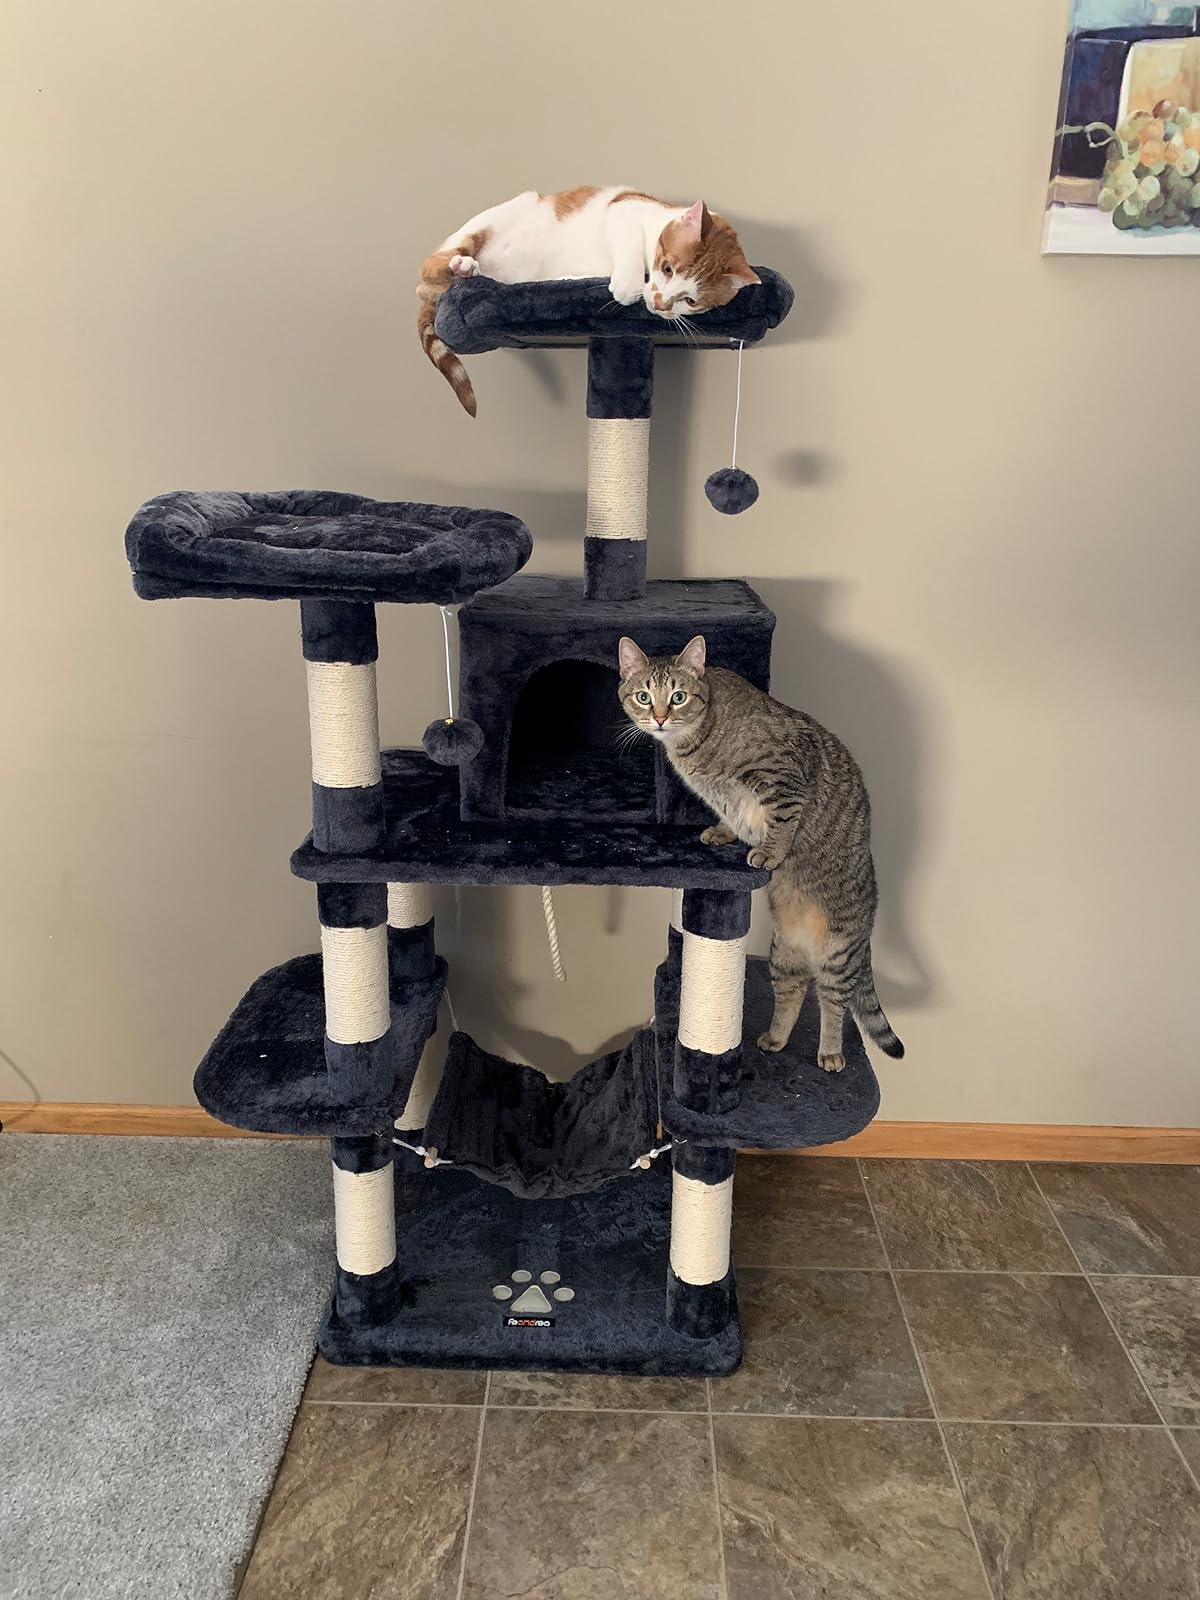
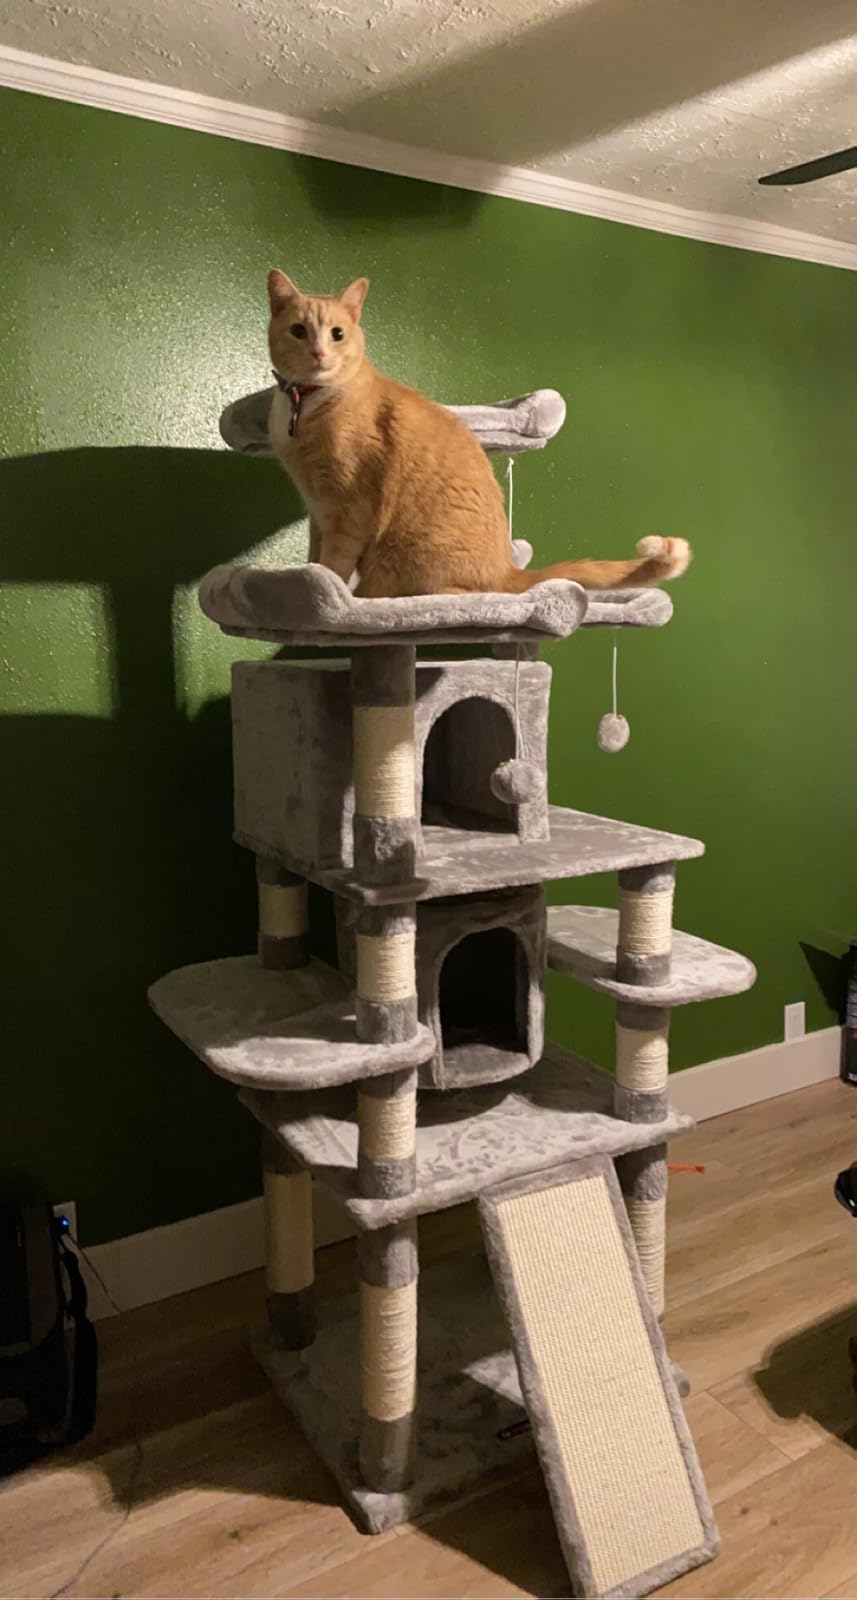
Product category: items_cat tree
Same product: no